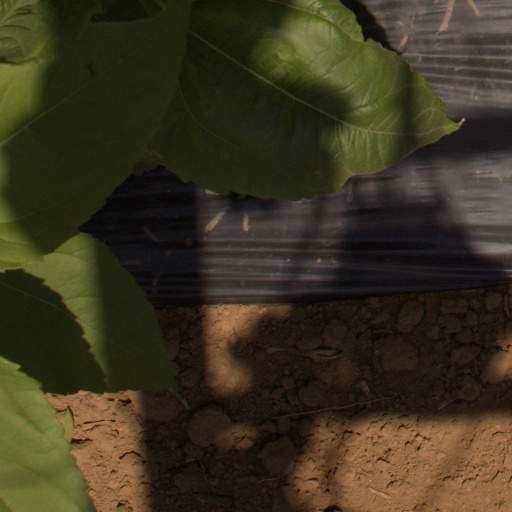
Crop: Jerusalem artichoke